Pennsyltucky

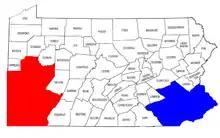
"Pennsyltucky." The Pittsburgh Metropolitan Area is in red, the Philadelphia Metropolitan Area is in blue, and the "Pennsyltucky counties" are white.

Pennsyltucky is a slang portmanteau of the names of the U.S. states of Pennsylvania and Kentucky. It is used to characterize—usually humorously, but sometimes deprecatingly—the rural part of Pennsylvania outside the Pittsburgh and Philadelphia metropolitan areas, more specifically applied to the local people and culture of its mountainous central Appalachian region. The term is used more generally to refer to the Appalachian region, particularly its central core, which runs from Pennsylvania to Kentucky, and its people.